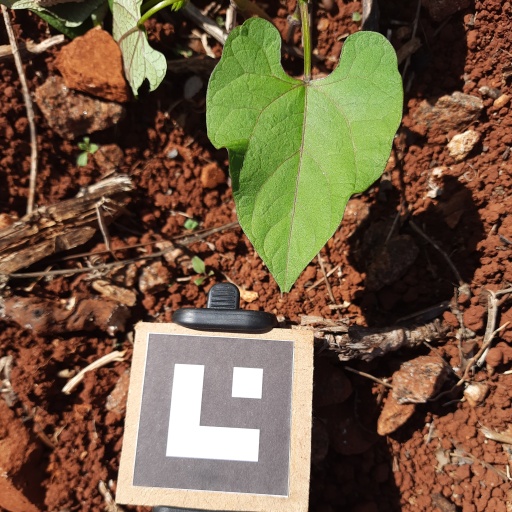
Observations: wavy surface, no eating holes, under sunlight